Rüdesheimer Platz (Berlin U-Bahn)

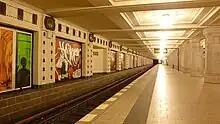
Platform view

Rüdesheimer Platz is a Berlin U-Bahn station located in the Wilmersdorf district on the line.